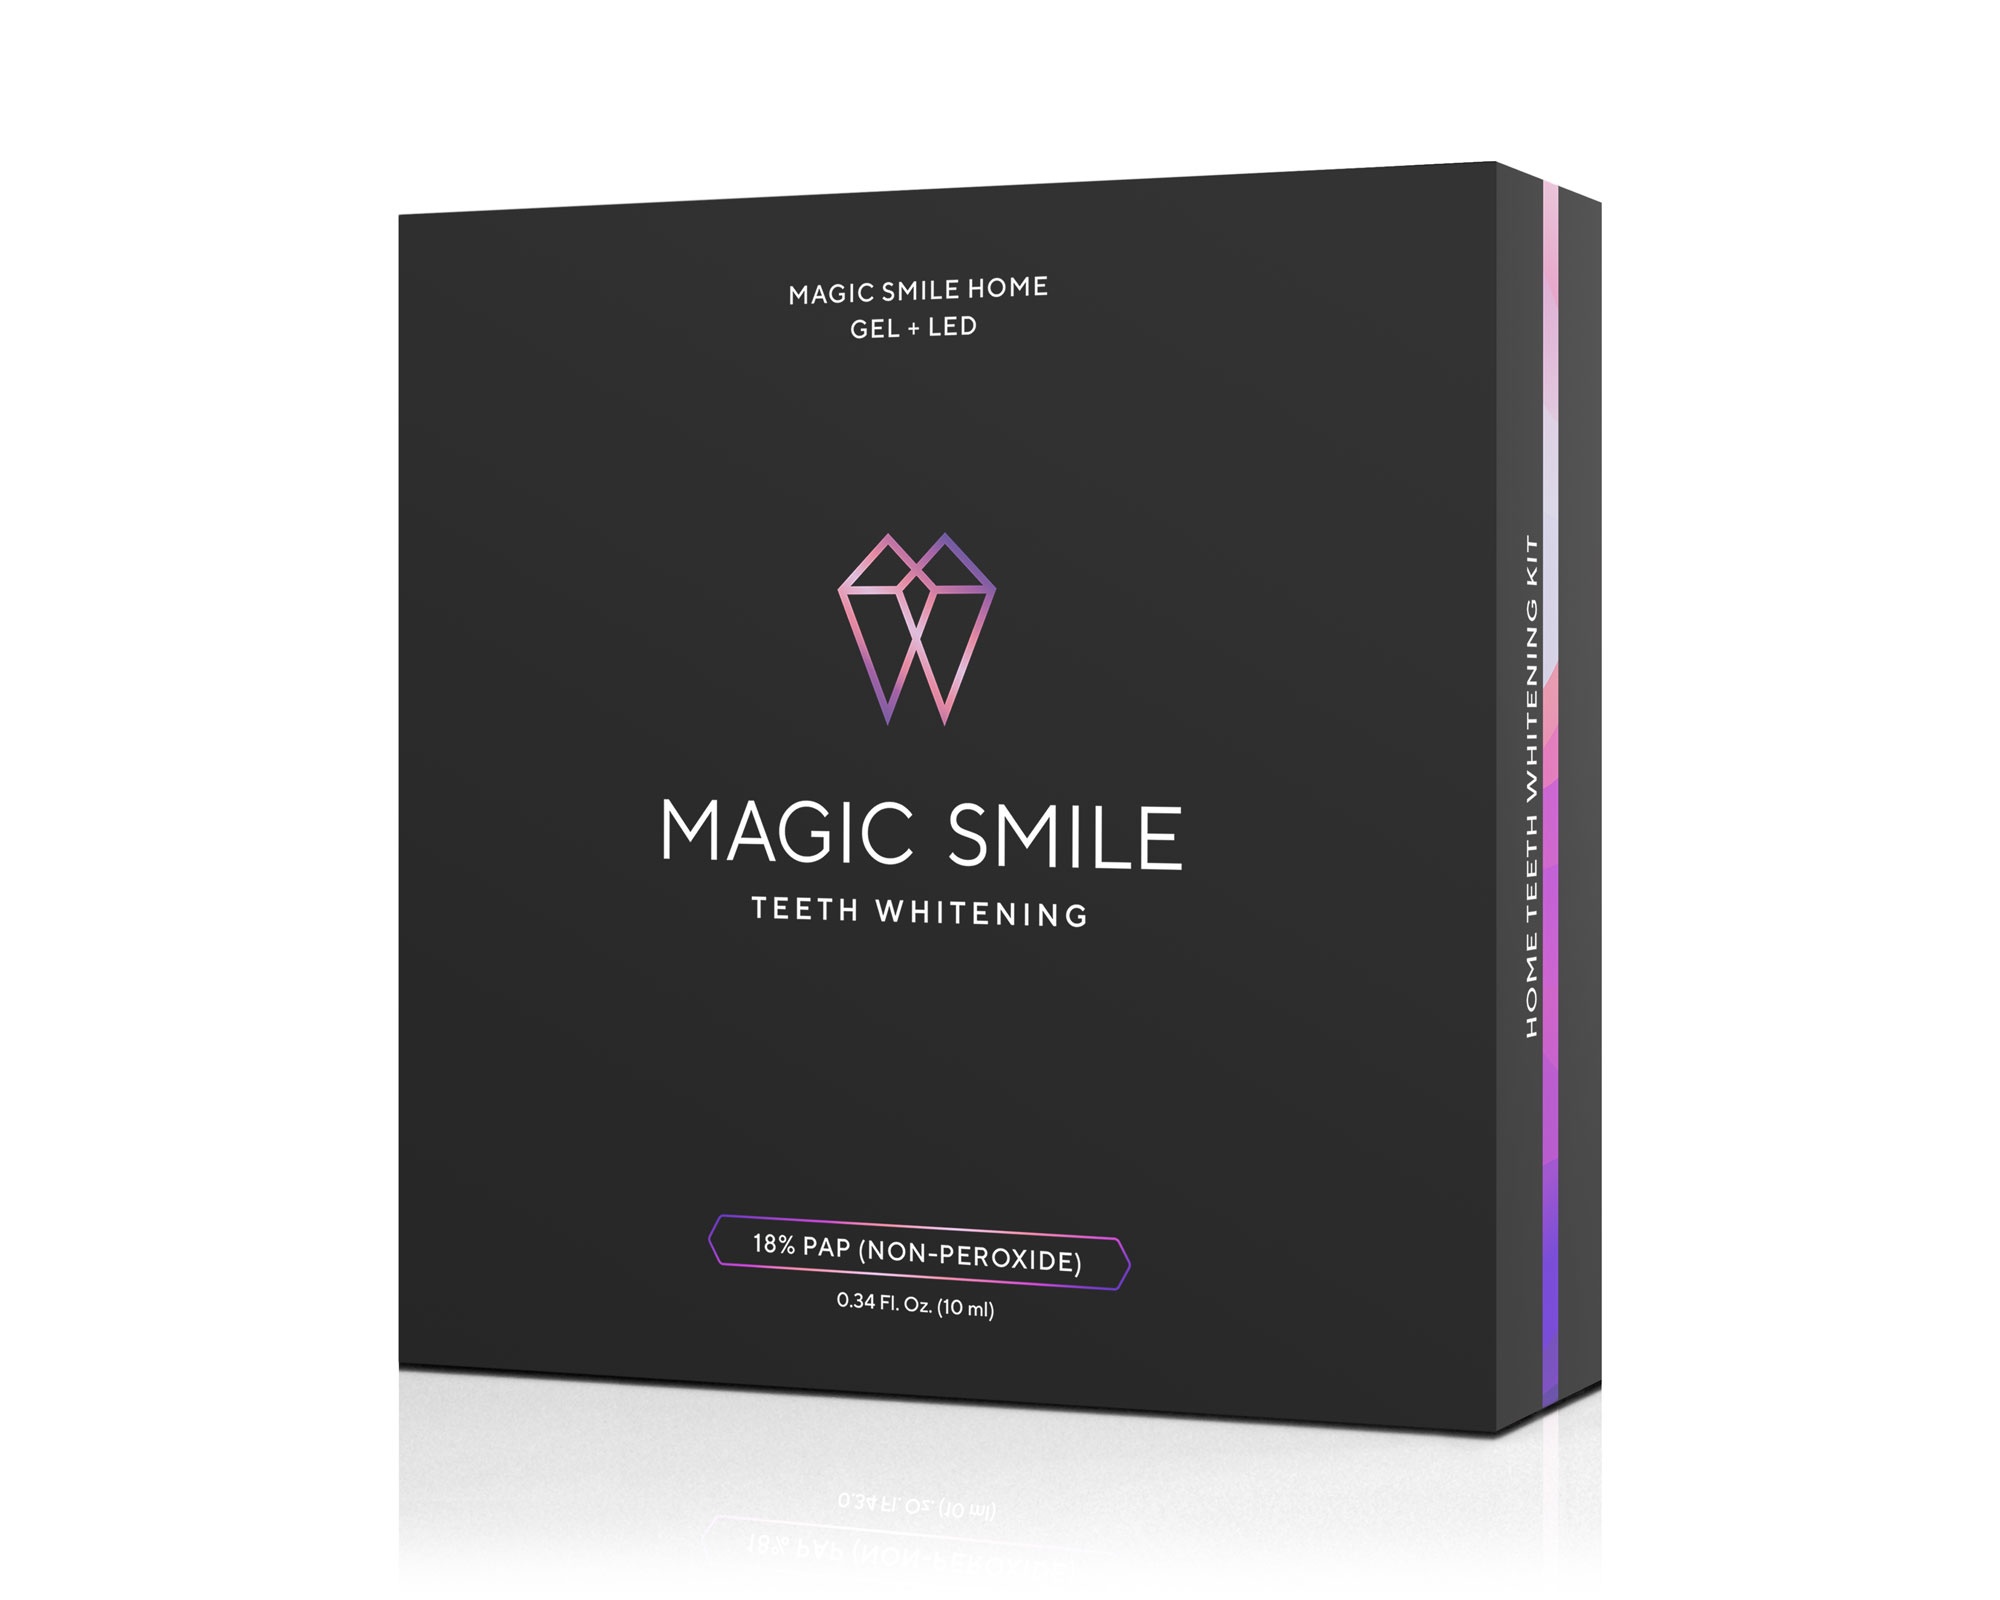
Magic Gel+LED
Comprehensive Home Whitening PAP gel is formulated for application on all teeth, including those with misalignments or irregular dentition This unique kit is designed for a comprehensive course to whiten and strengthen teeth
Brand: 100%
Category: Health & Beauty > Personal Care > Oral Care > Teeth Whiteners > Whitening Gels